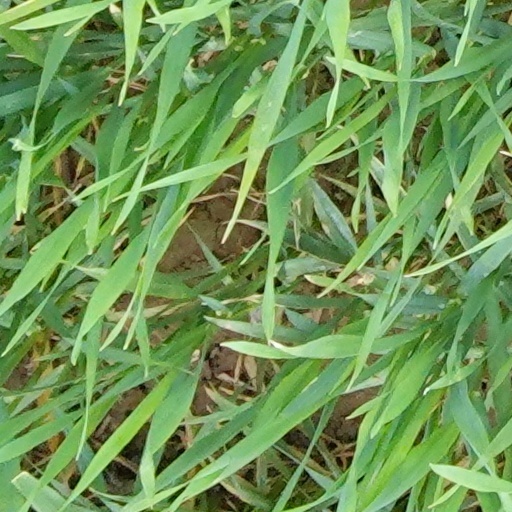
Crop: wheat